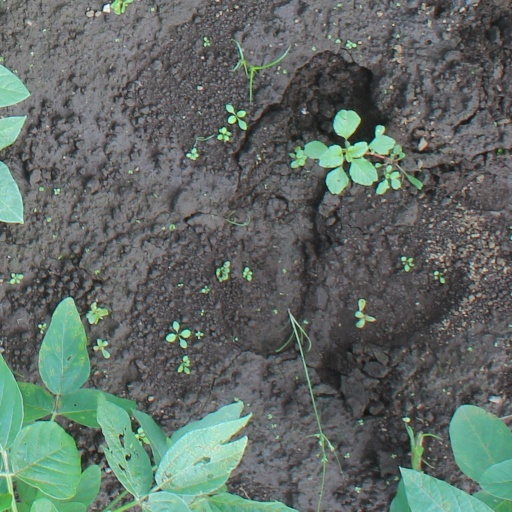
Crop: soybean